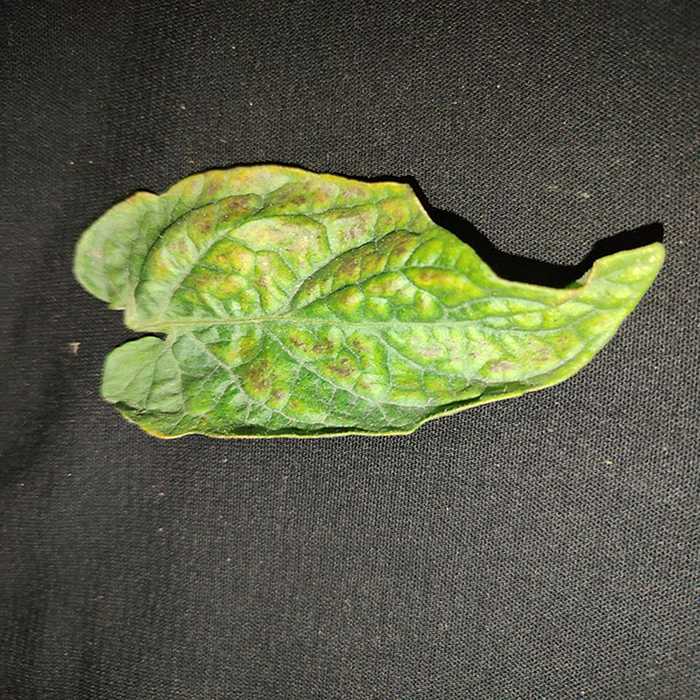
Plant: Tomato
Label: Tomato spotted wilt